Igor Naumkin

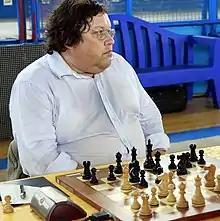
Naumkin in Porto San Giorgio, Italy, in 2014

Igor Naumkin (10 August 1965 – 13 July 2022) was a Russian chess Grandmaster.